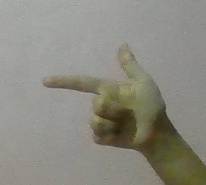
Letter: yaa